Riis Skov

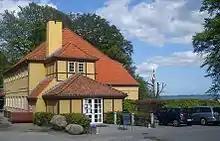
The restaurant Sjette Frederiks Kro (1825). Riis Skov has a long history of recreational activities.

This small patch of forest, was formally presented to Aarhus in 1395, by Queen Margaret I. Riis Skov was the first public forest in Denmark, where forests traditionally were owned and managed by the royal family or the nobility and in some cases ordinary farmers. Timber and firewood were very important resources in former times, needed for shipbuilding, house construction and various other important structures, or simply for heating and cooking. Although Riis Skov was a public forest, there was still active forestry going on until around the year 1800, when the large oaks were cut and used for quay-building in the Aarhus harbour. A few of them are still left, as some of the oldest trees in the forest. The forestry aspect gradually diminished and Riis Skov was increasingly viewed as a recreational area by the citizens.